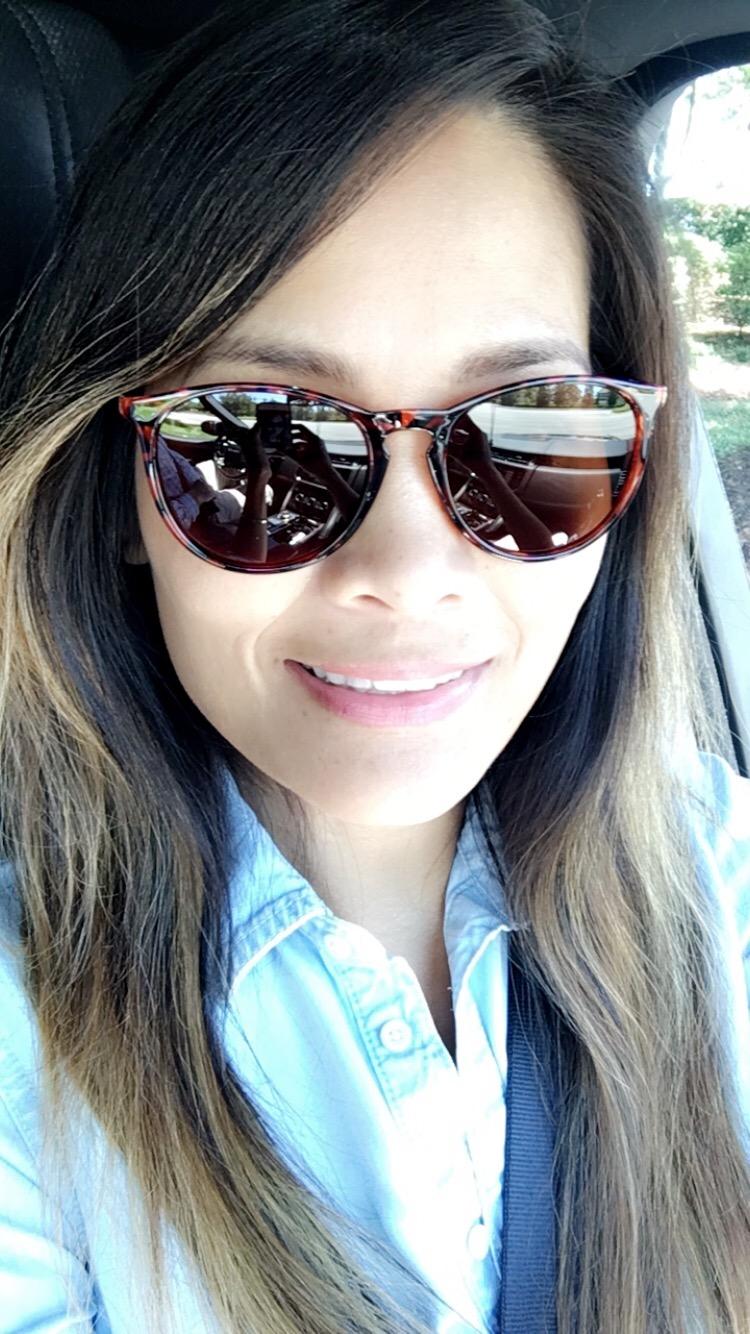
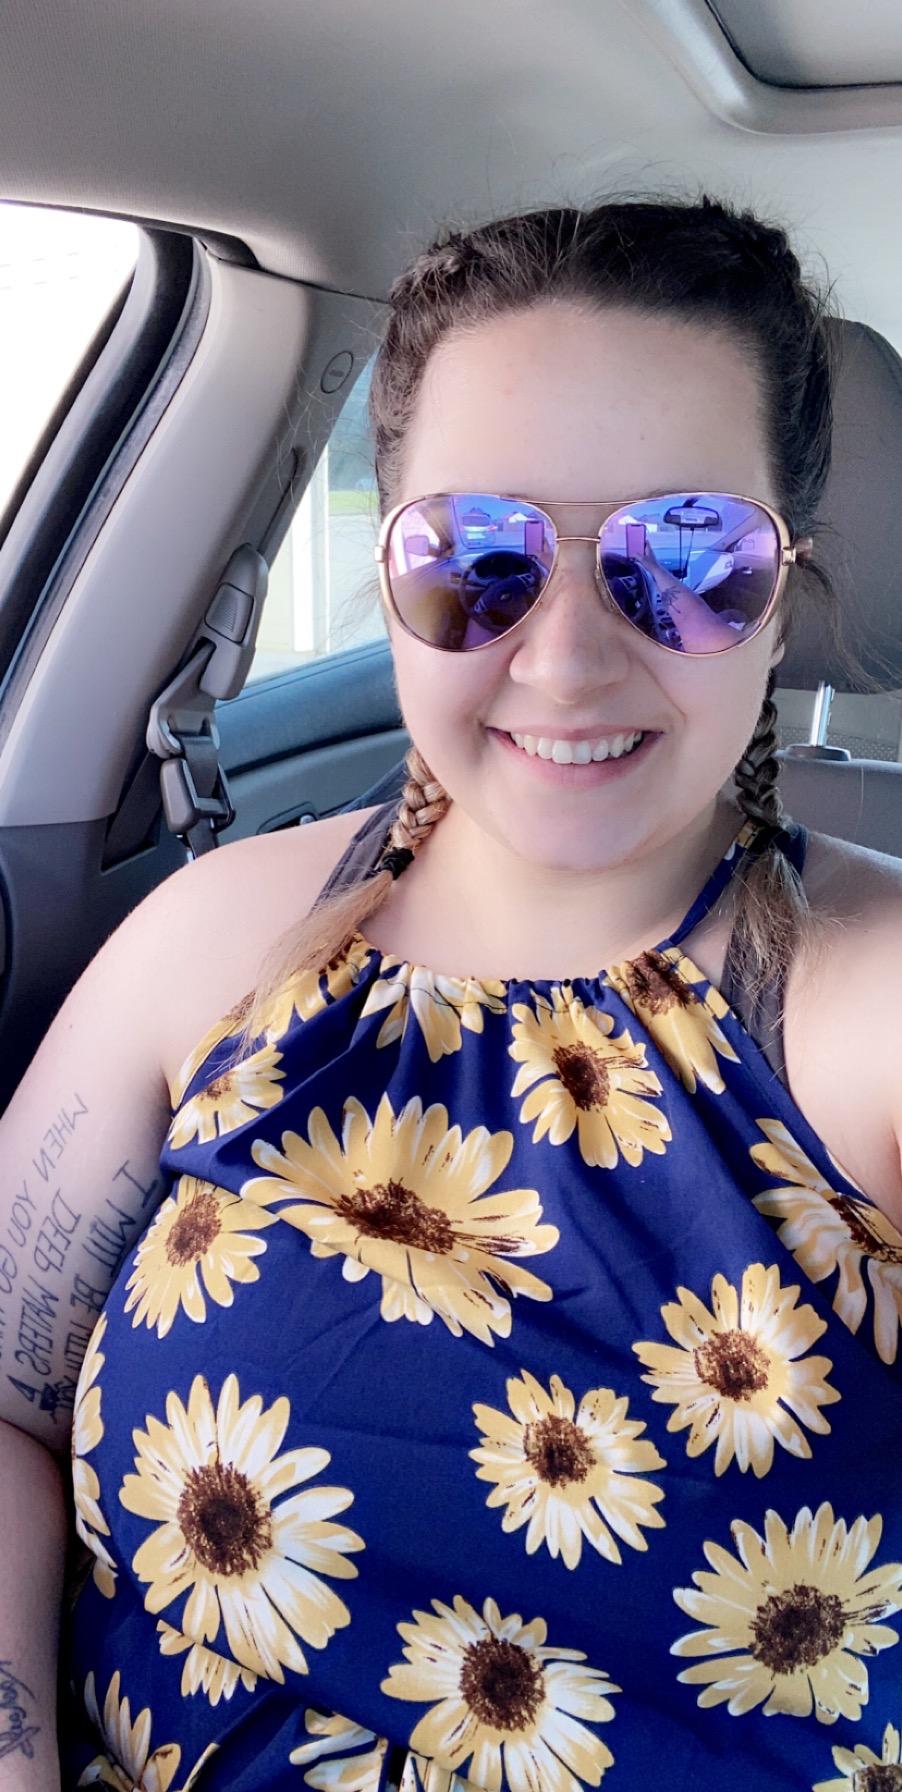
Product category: accessories_sunglasses
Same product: no